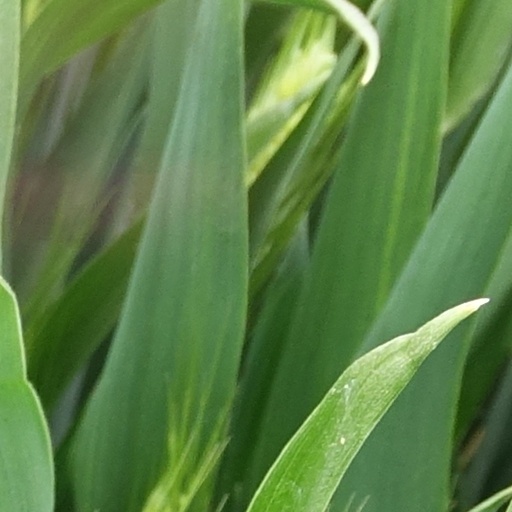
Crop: wheat